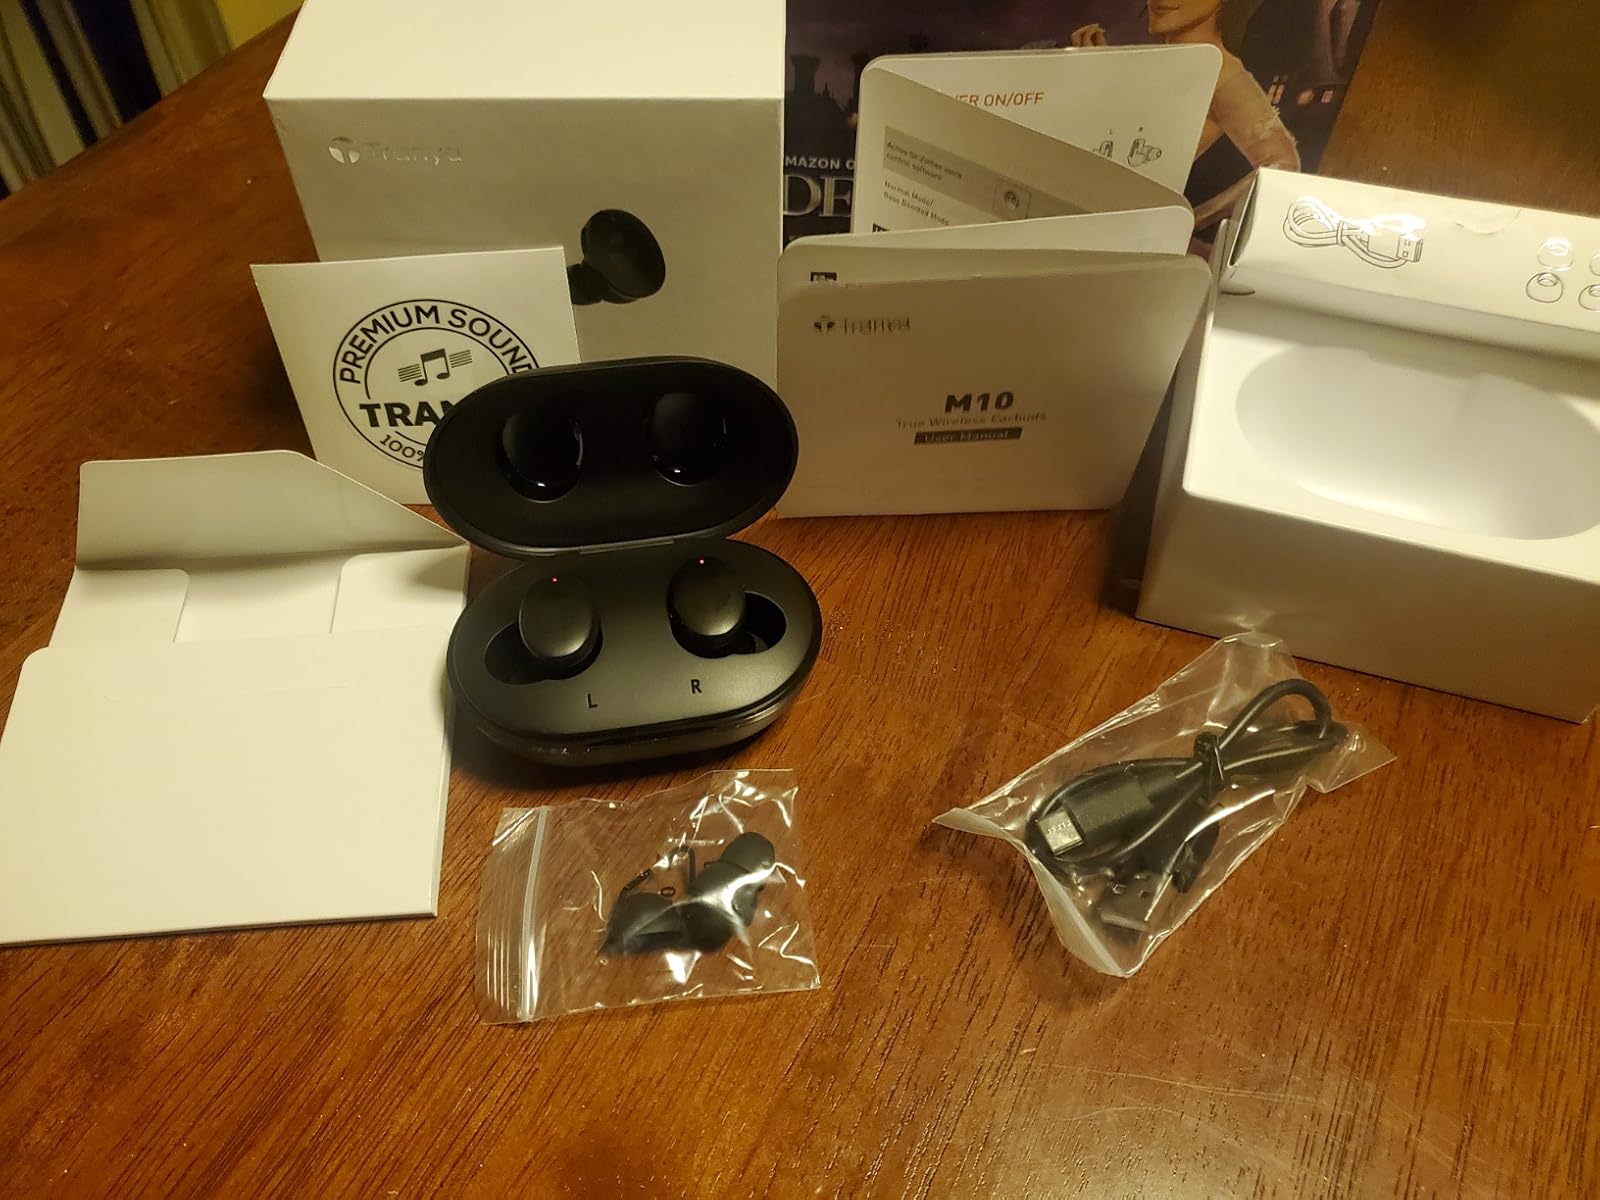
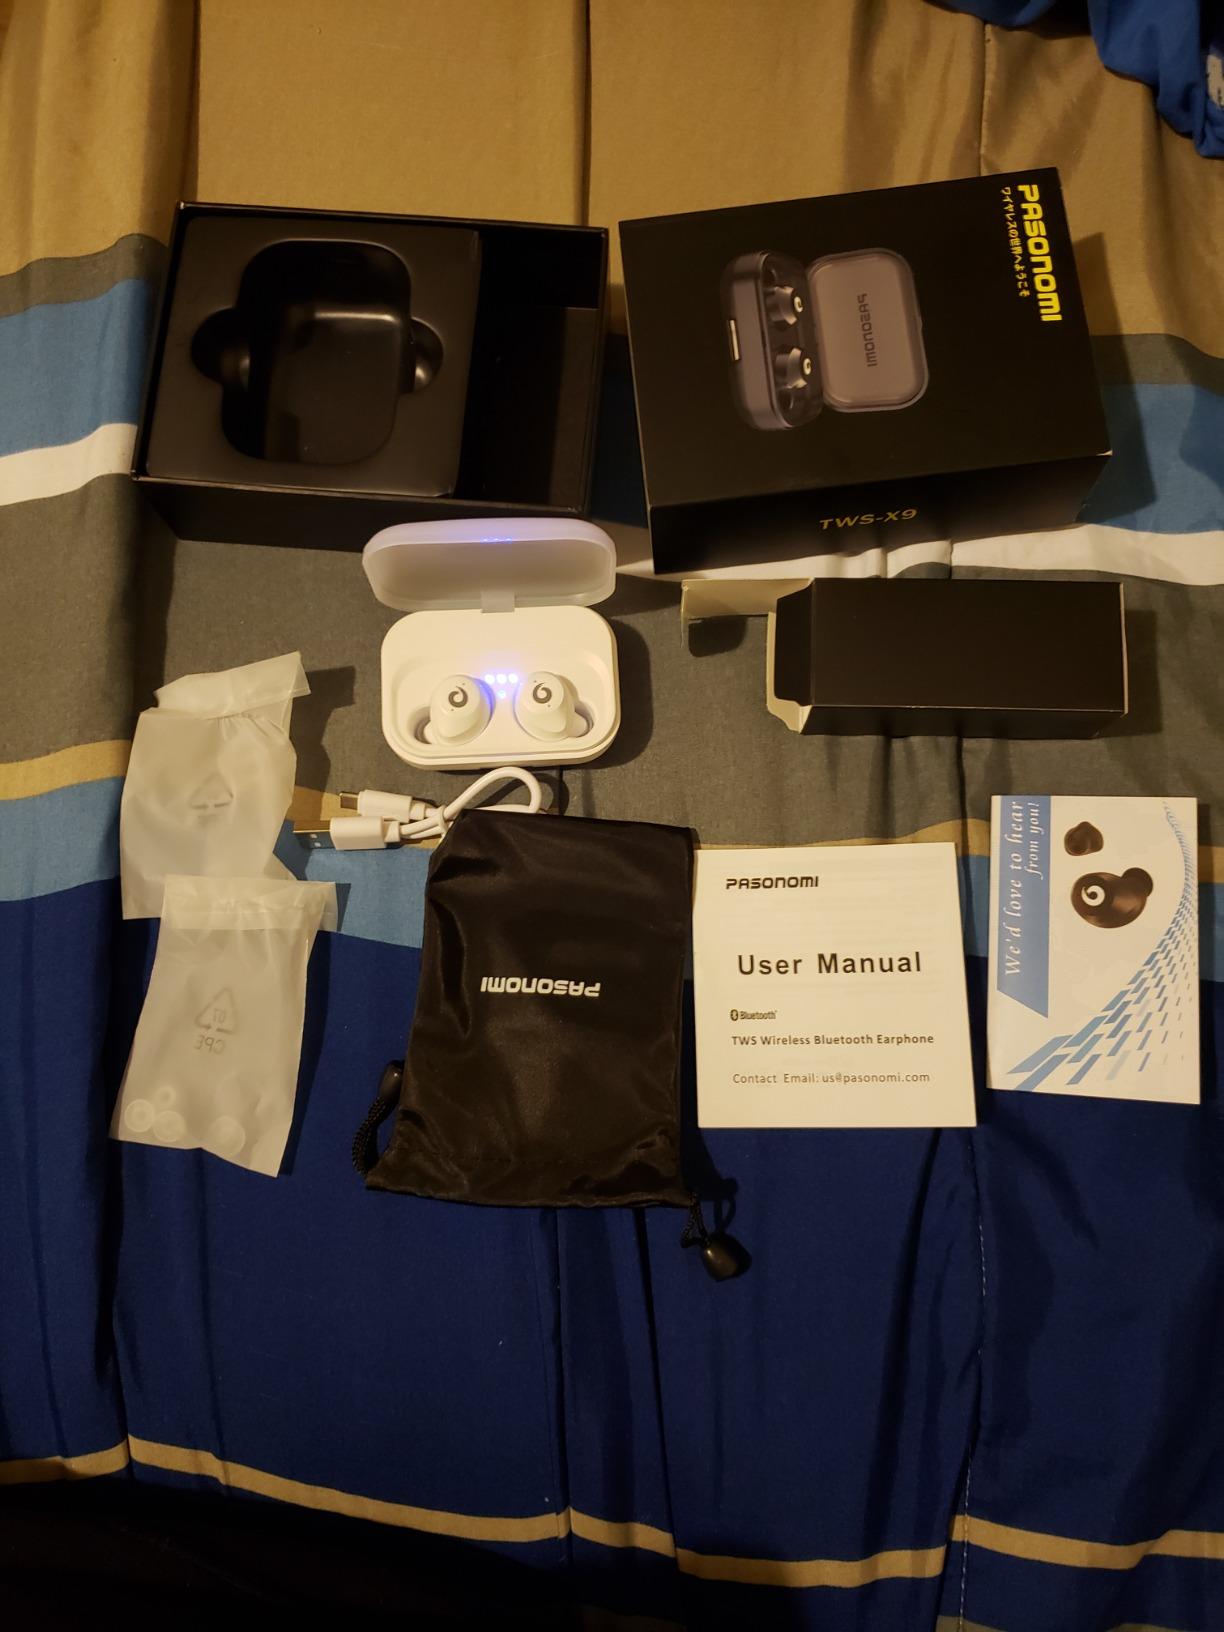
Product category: earbuds
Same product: no